Sejs-Svejbæk

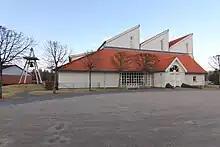
Sejs-Svejbæk Church

Sejs-Svejbæk Church, whose floor plan is modelled on a Roman bacilica with chancel, nave and aisles, was inaugurated in 1989.